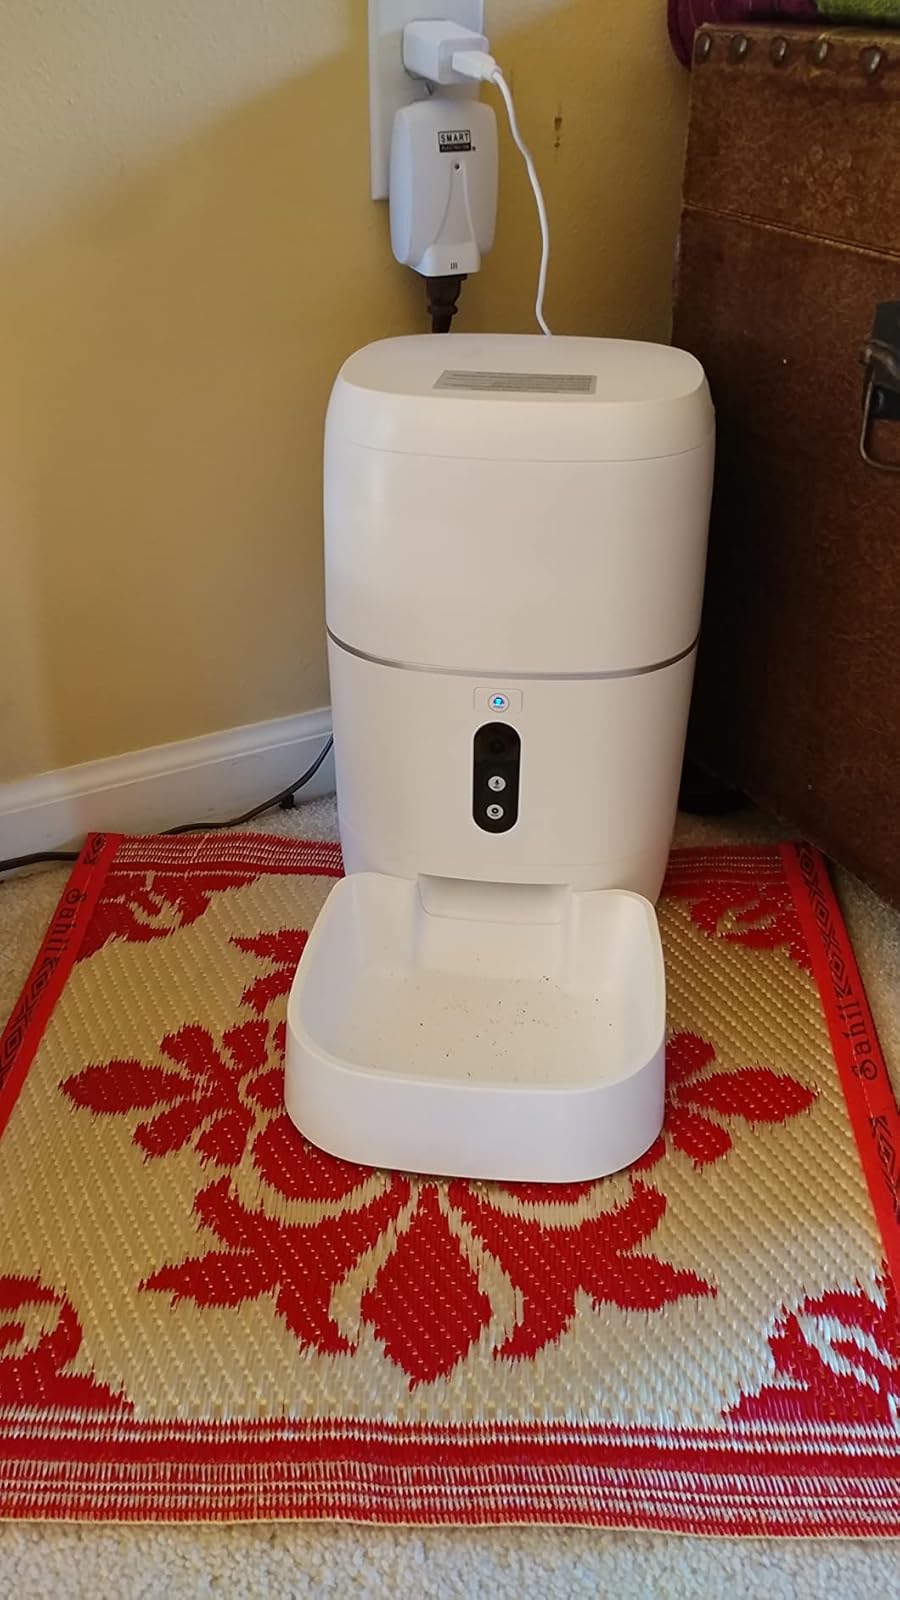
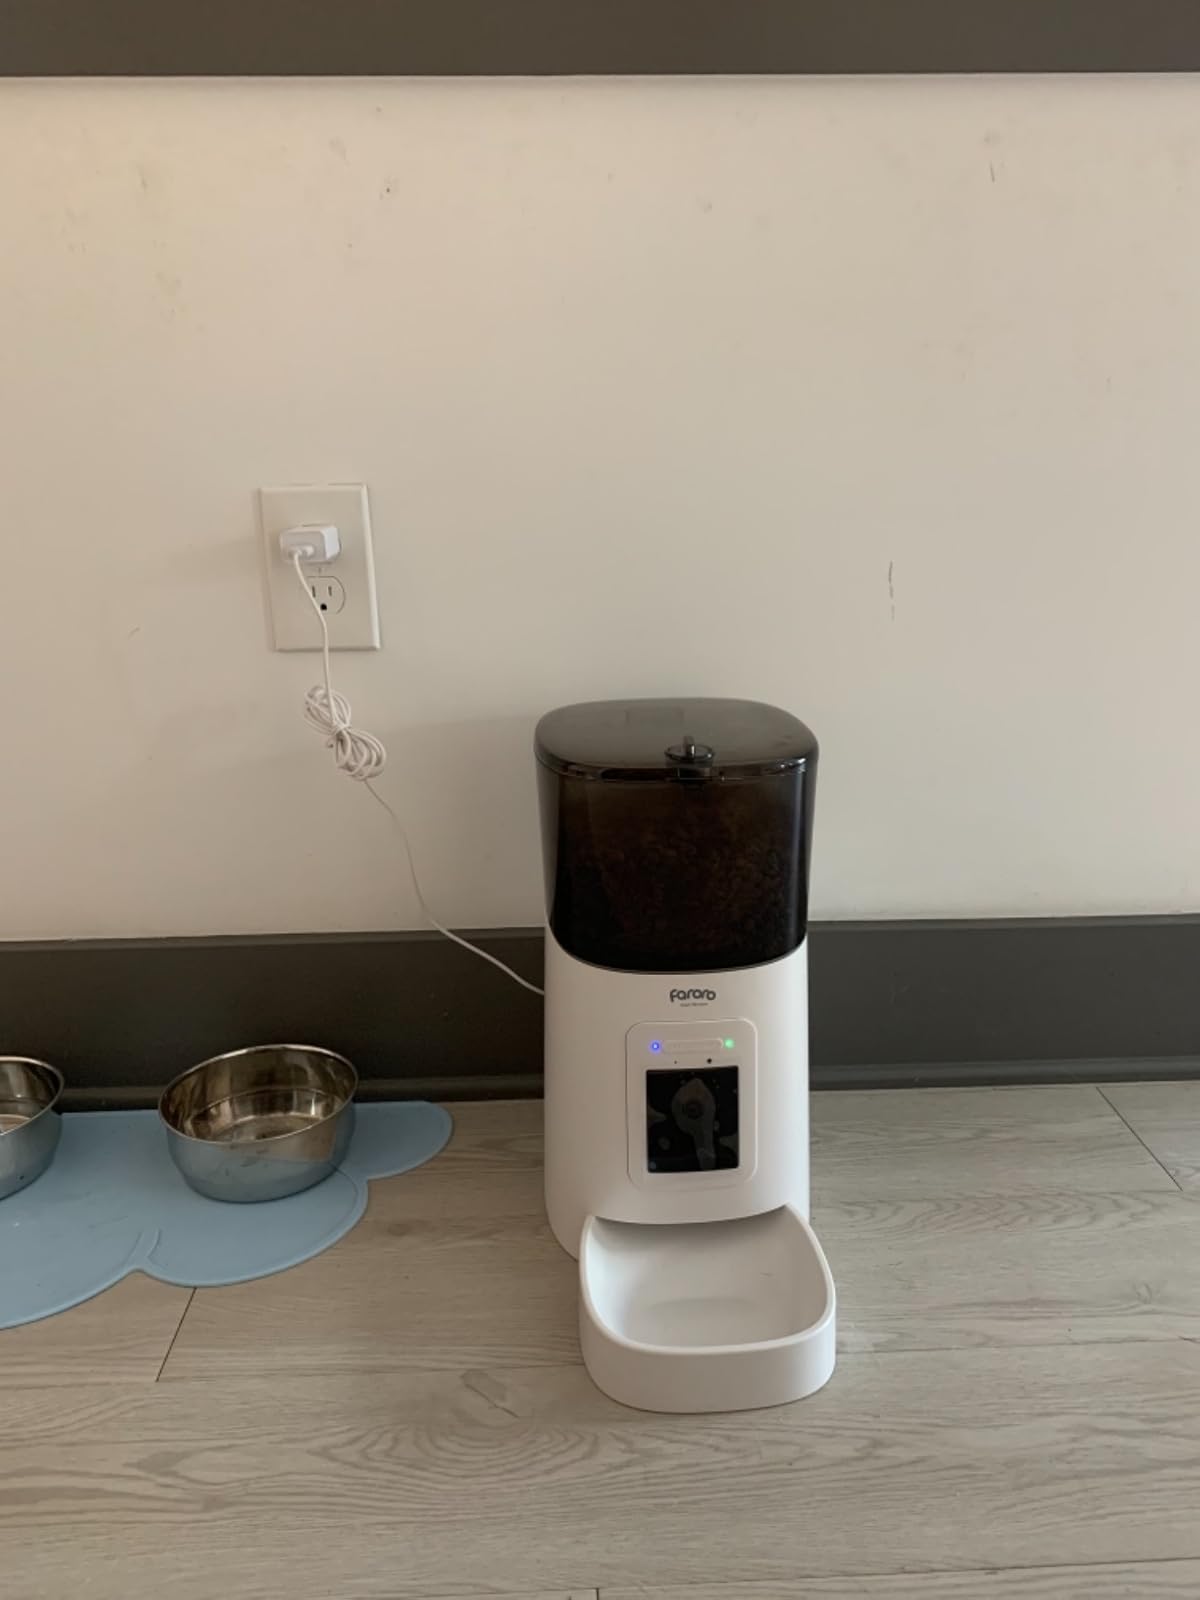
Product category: items_feeder
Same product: no